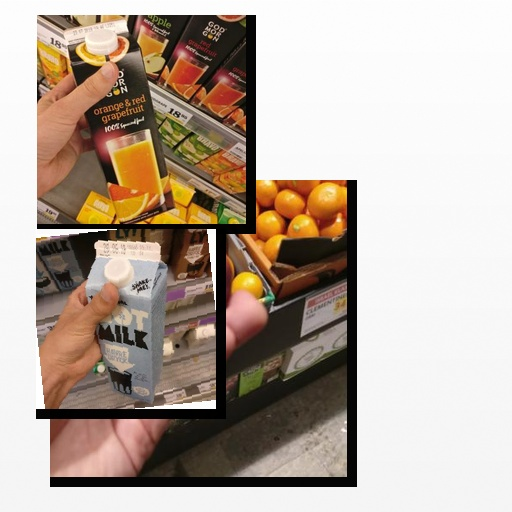
Food items: oat_milk, orange_red_grapefruit_juice, nectarine